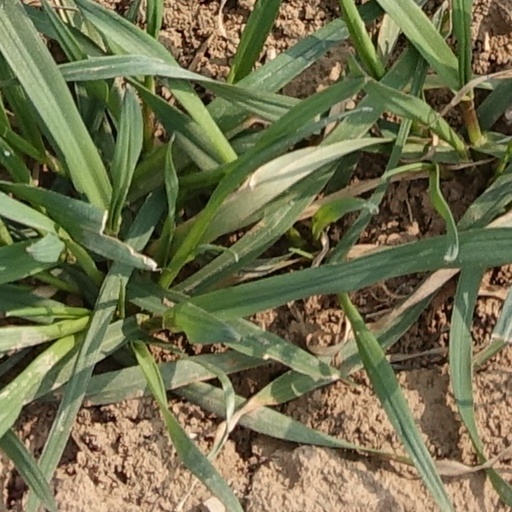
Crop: wheat